Schizophrenia

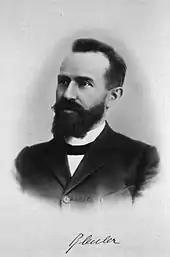
The term "schizophrenia" was coined by Eugen Bleuler.

Accounts of a schizophrenia-like syndrome are rare in records before the 19th century; the earliest case reports were in 1797 and 1809. The term "dementia praecox" ("premature dementia") was used by German psychiatrist Heinrich Schüle in 1886 and then in 1891 by Arnold Pick in a case report of hebephrenia. In 1893 Emil Kraepelin used the term in making a distinction, known as the Kraepelinian dichotomy, between the two psychoses: dementia praecox and manic depression (now called bipolar disorder). When it became evident that the disorder was not a degenerative dementia, it was renamed "schizophrenia" by Eugen Bleuler in 1908.